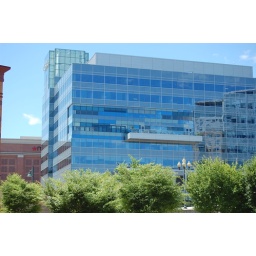
I love the bright blue reflection from the sky on this building. Taken in down town Providence.